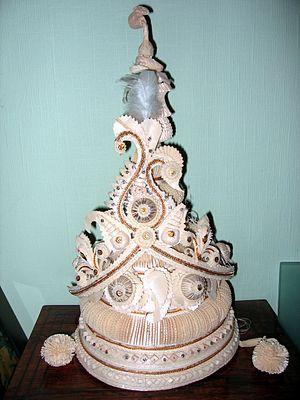
Un topor est un couvre-chef bengali.